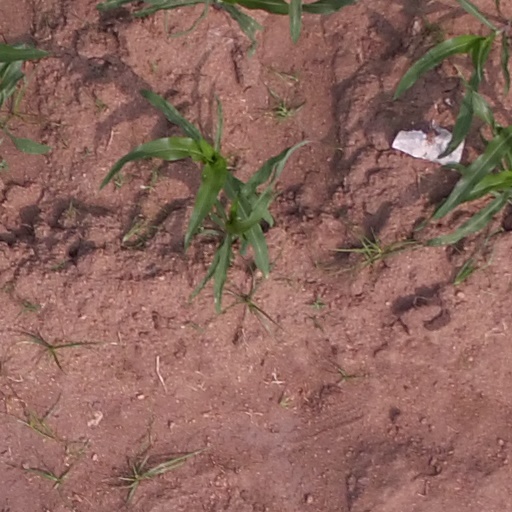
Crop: maize; corn